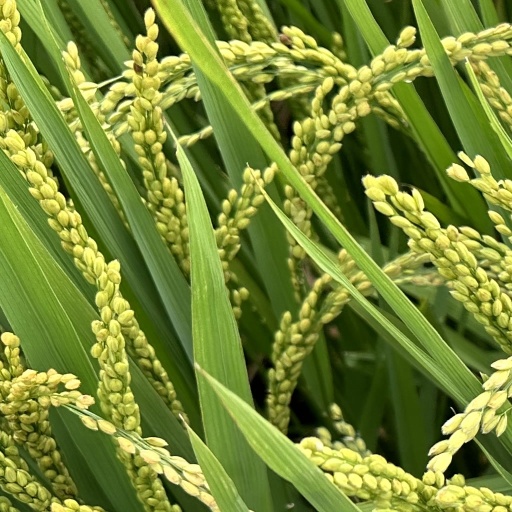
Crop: rice